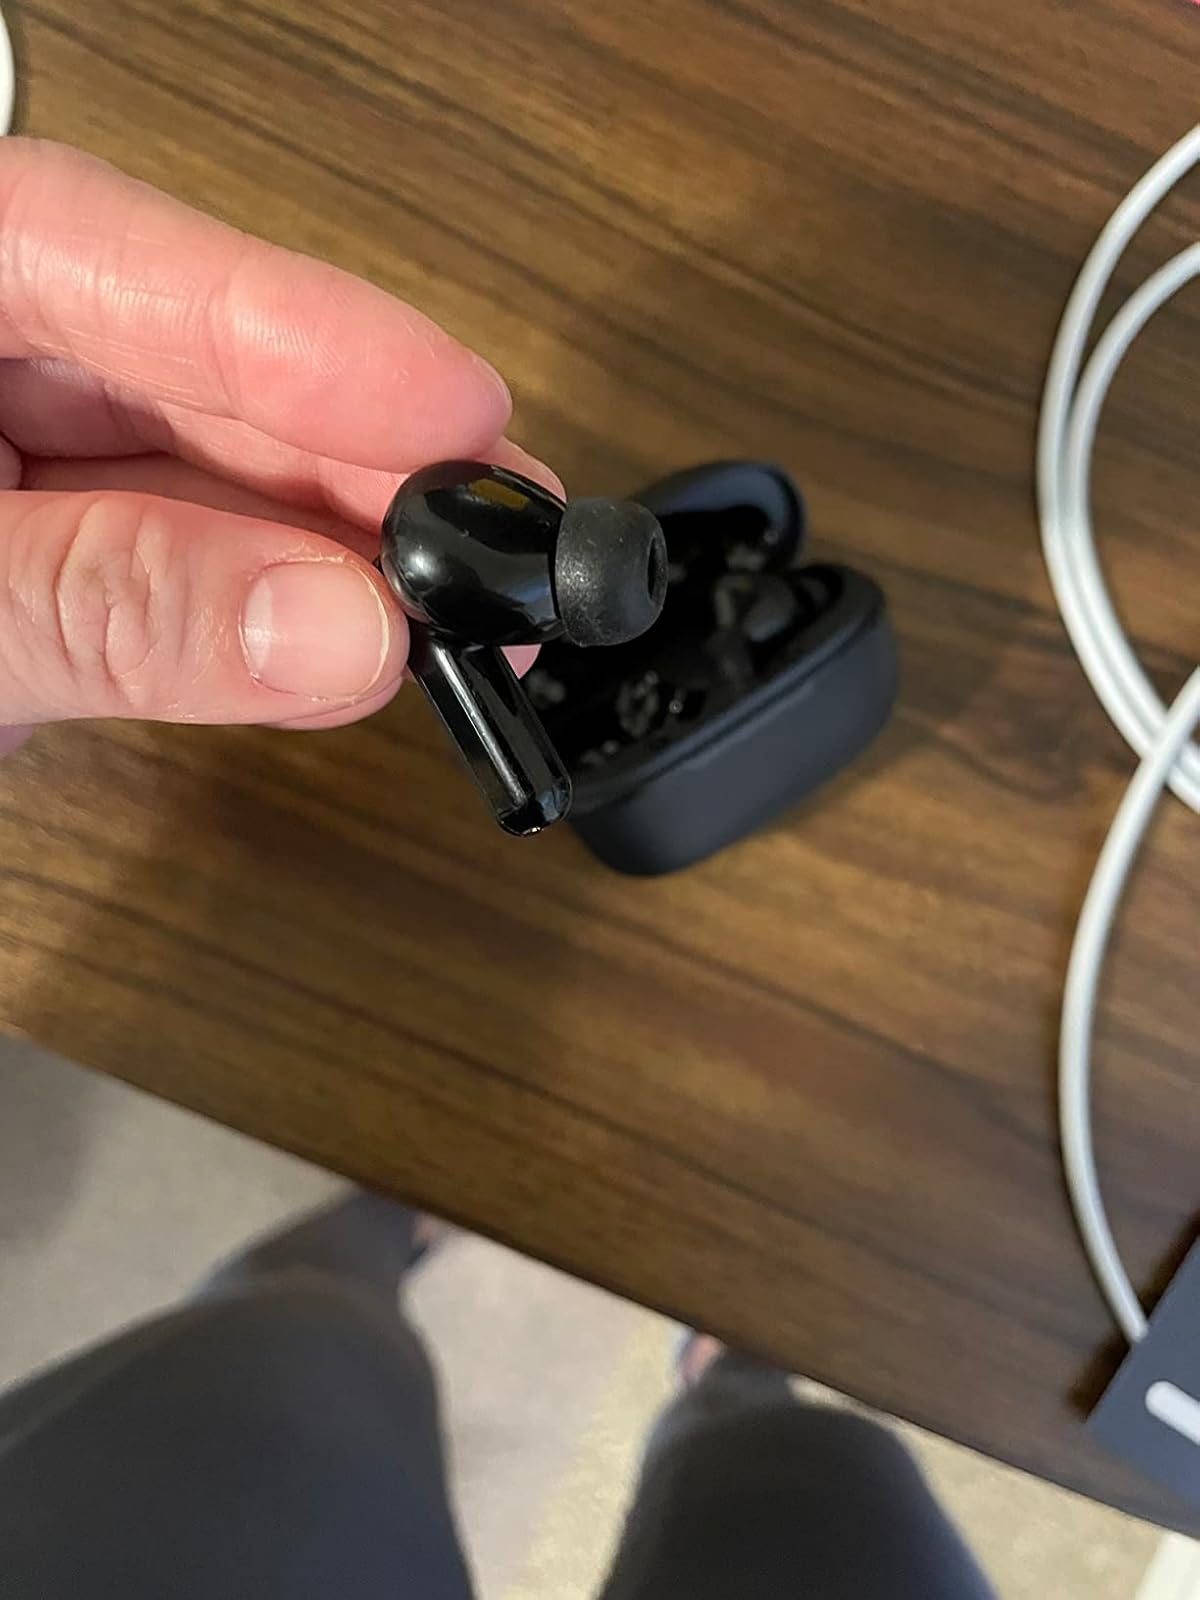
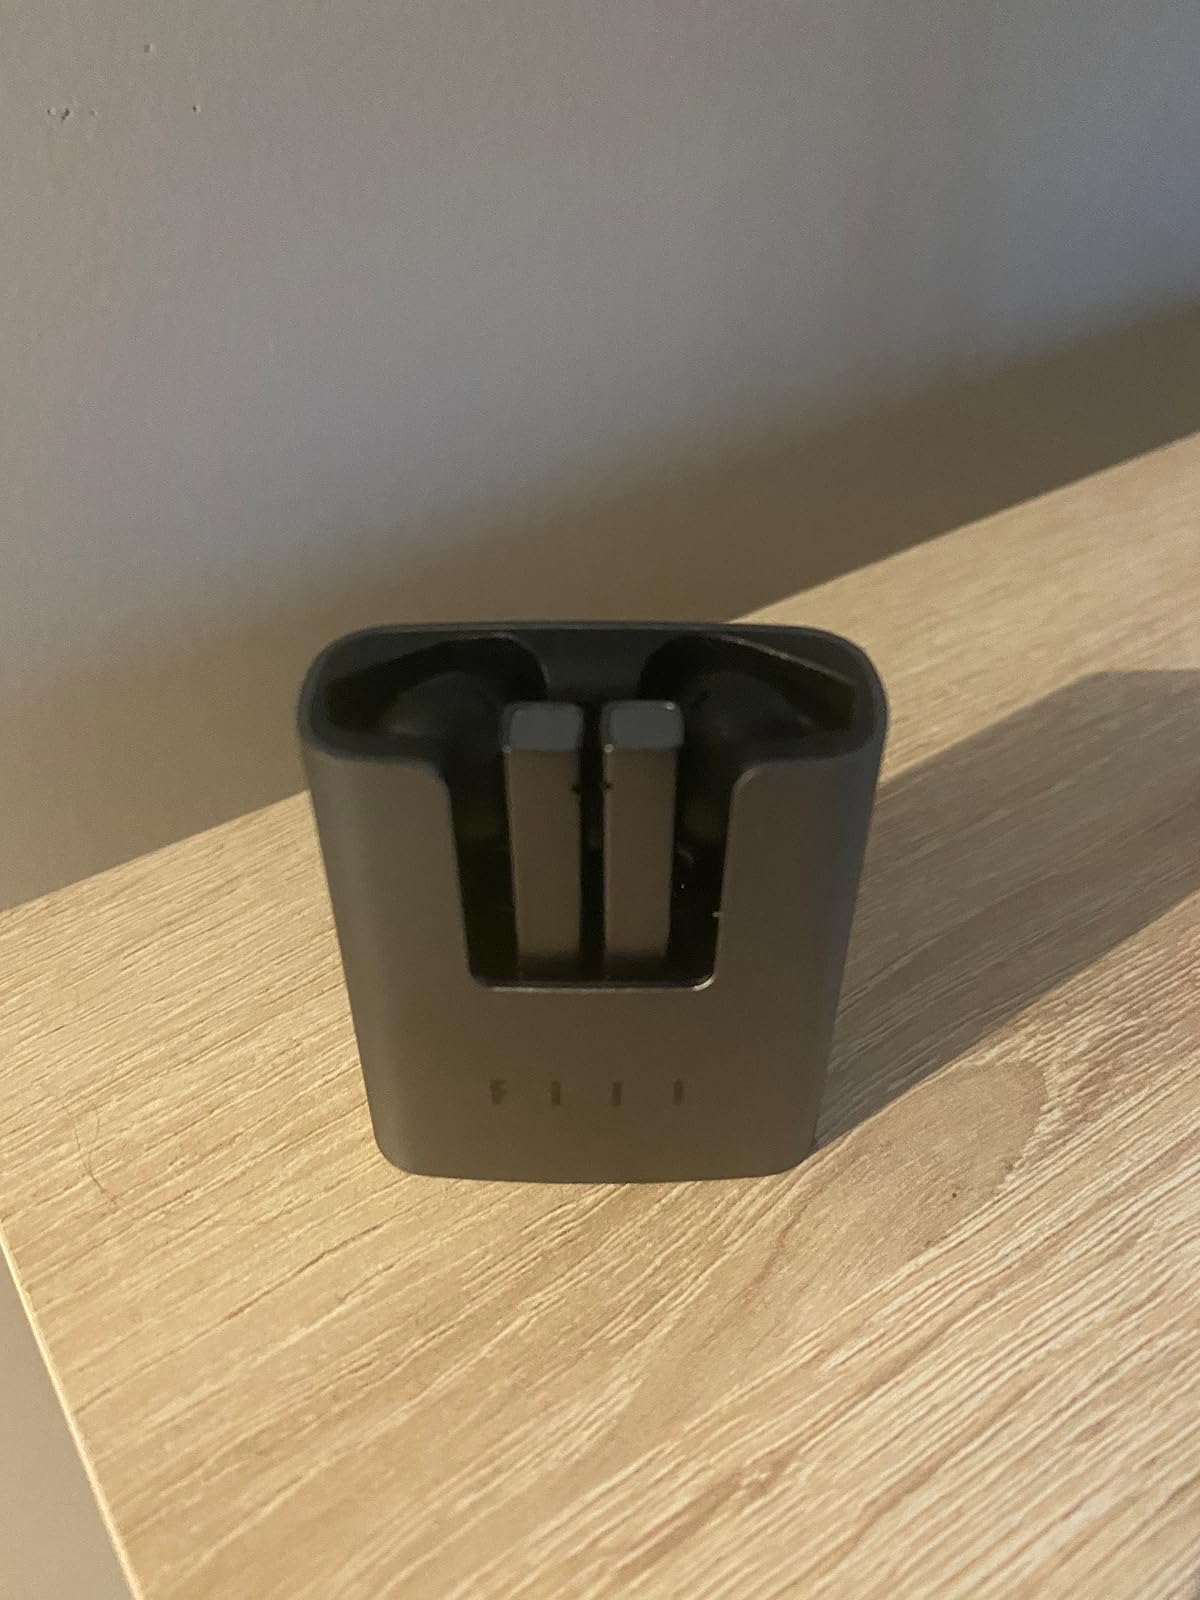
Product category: earbuds
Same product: no